Trevor Pryce

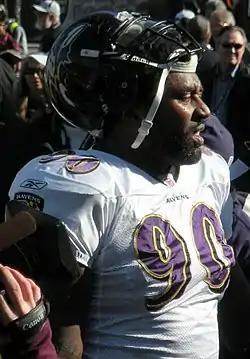
Pryce with the Baltimore Ravens in 2010

Trevor Wesley Pryce II (born August 3, 1975) is an American writer and former professional football player who was a defensive end for 14 seasons in the National Football League (NFL). Pryce played college football for the University of Michigan before transferring to Clemson University. He was selected by the Denver Broncos in the first round of the 1997 NFL draft. After his football career, he began a career as a writer, creating the series "Kulipari: An Army of Frogs".